Todd Cunningham

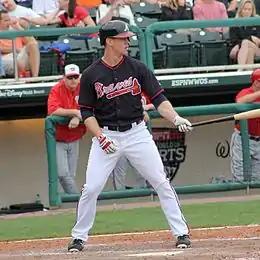
Cunnungham batting for the Atlanta Braves in 2015 spring training

Cunningham played 2012 with Double-A Mississippi, where in 120 games, he hit .309 with 3 HR, 51 RBI and 24 SB. Cunningham was a mid-season and post-season All-Star. After the year, he was announced the Braves' Organizational Player of the Year. Cunningham was invited to spring training as a non-roster invitee. Cunningham began 2013 with Triple-A Gwinnett, where he hit .279 with 2 HR, 30 RBI and 18 SB in 99 games before being called up.